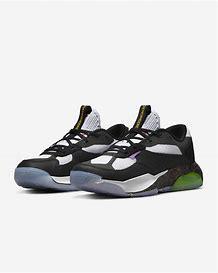
Brand: Jordan
Model: Air 200E